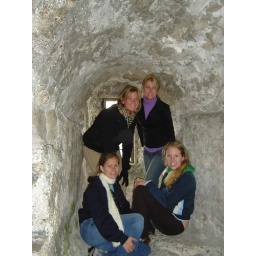
a window in Dover castle